Donald Mackay, 1st Lord Reay

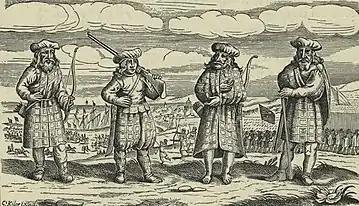
A 17thC German print assumed to show men of Donald Mackay's Regiment in Stettin during the Thirty Years' War. The original caption states, "They are a strong and hardy people who survive on little food. If they have no bread, they eat roots [turnips may be intended]. When necessary, they can cover more than 20 German miles in a day's forced march. [1 German mile = 4¾ English miles] Besides muskets, they carry bows, quivers and long swords."

In 1626, Sir Donald Mackay embarked with 3000 men at Cromarty under Count Mansfeld for the Thirty Years' War in the service of the king of Denmark alongside their colonel, Robert Monro. In March 1627 Sir Donald Mackay was created a Baronet of Nova Scotia, and in 1628 was elevated in the peerage as Lord Reay. In 1630, Donald Mackay, 1st Lord Reay accompanied his regiment to Germany, and was present at the capture of Stettin and Colberg. The following year in 1631, Lord Reay was empowered by Charles I of England to raise another force of men for service with Gustavus Adolphus, king of Sweden. He quarreled with David Ramsay at the English Court and, having challenged him to a duel, both were imprisoned in the Tower of London to preserve the peace. During 1632, Gustavus Adolphus, king of Sweden was killed at the Battle of Lützen and Lord Reay was not repaid large sums of money due to him by the king.